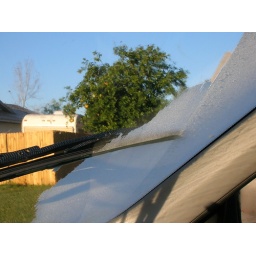
Ice on the windsheild blue in the sky